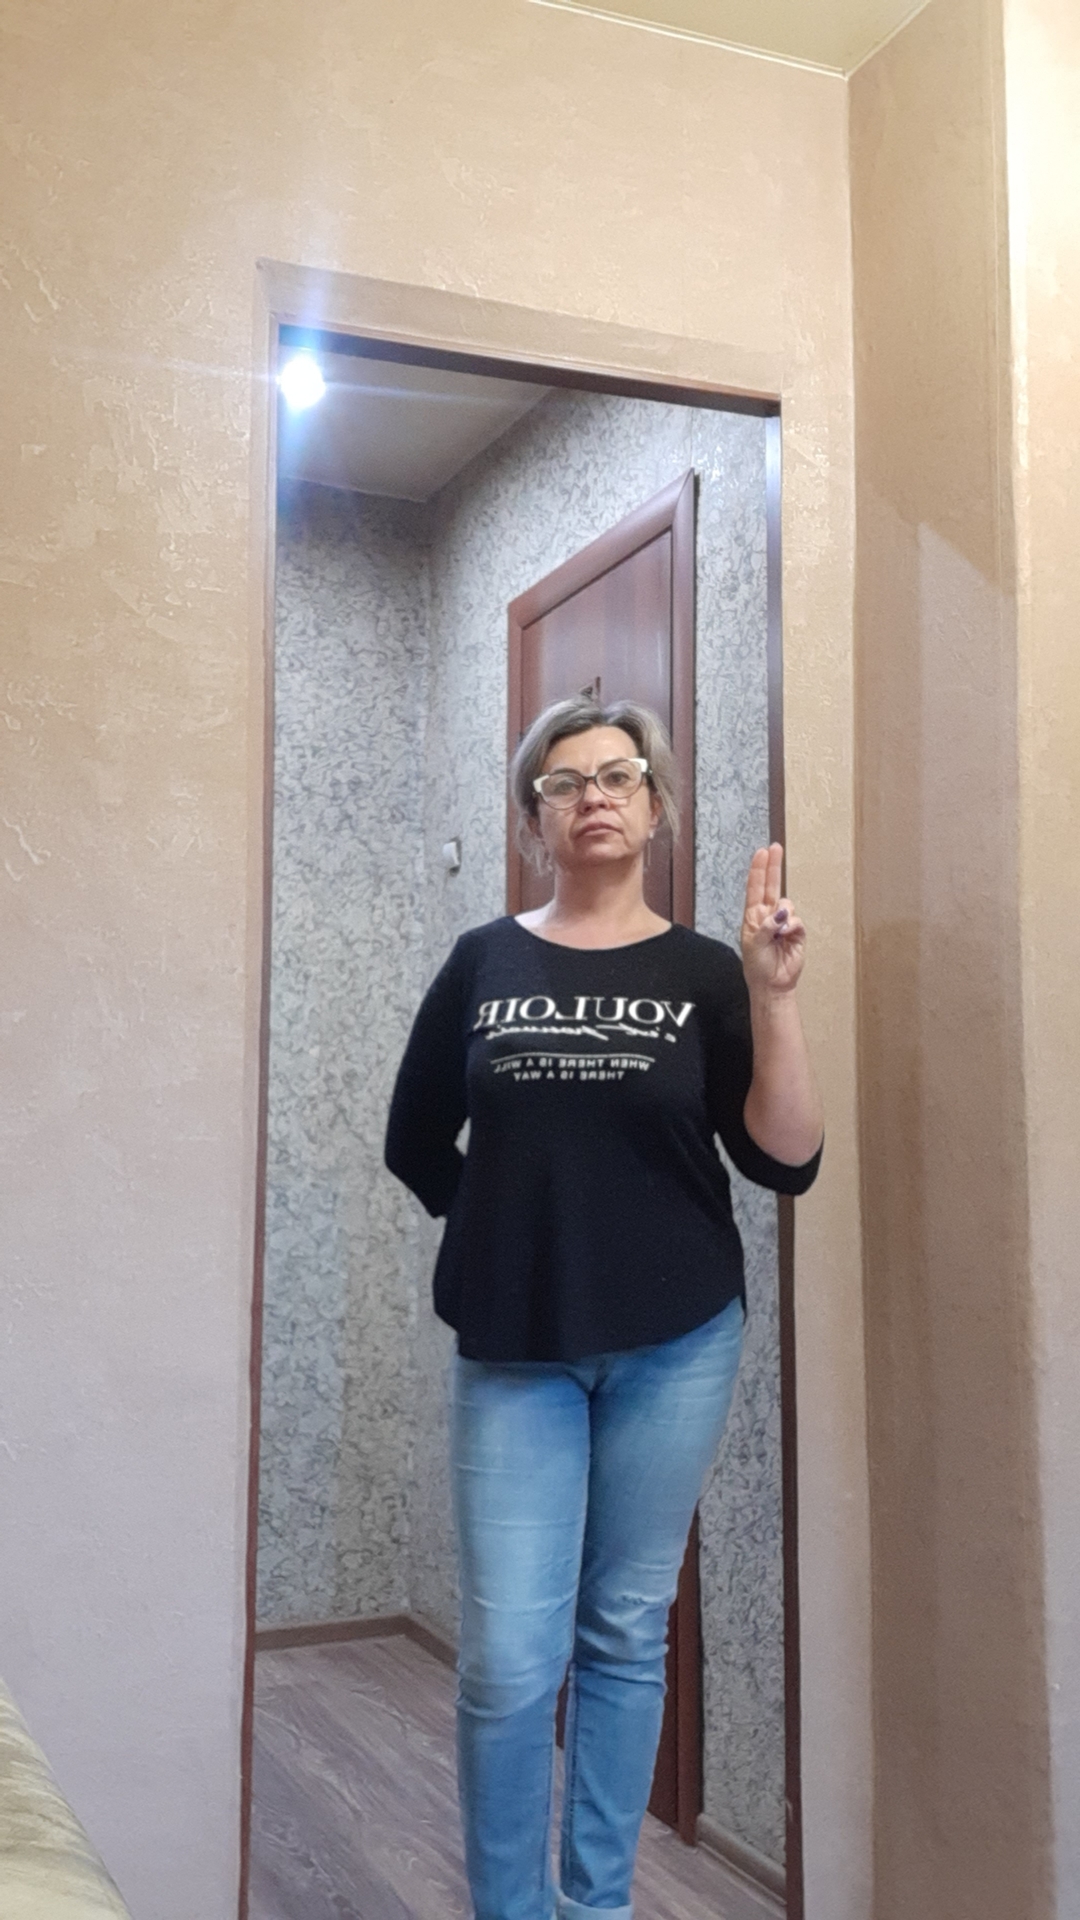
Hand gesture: two_up